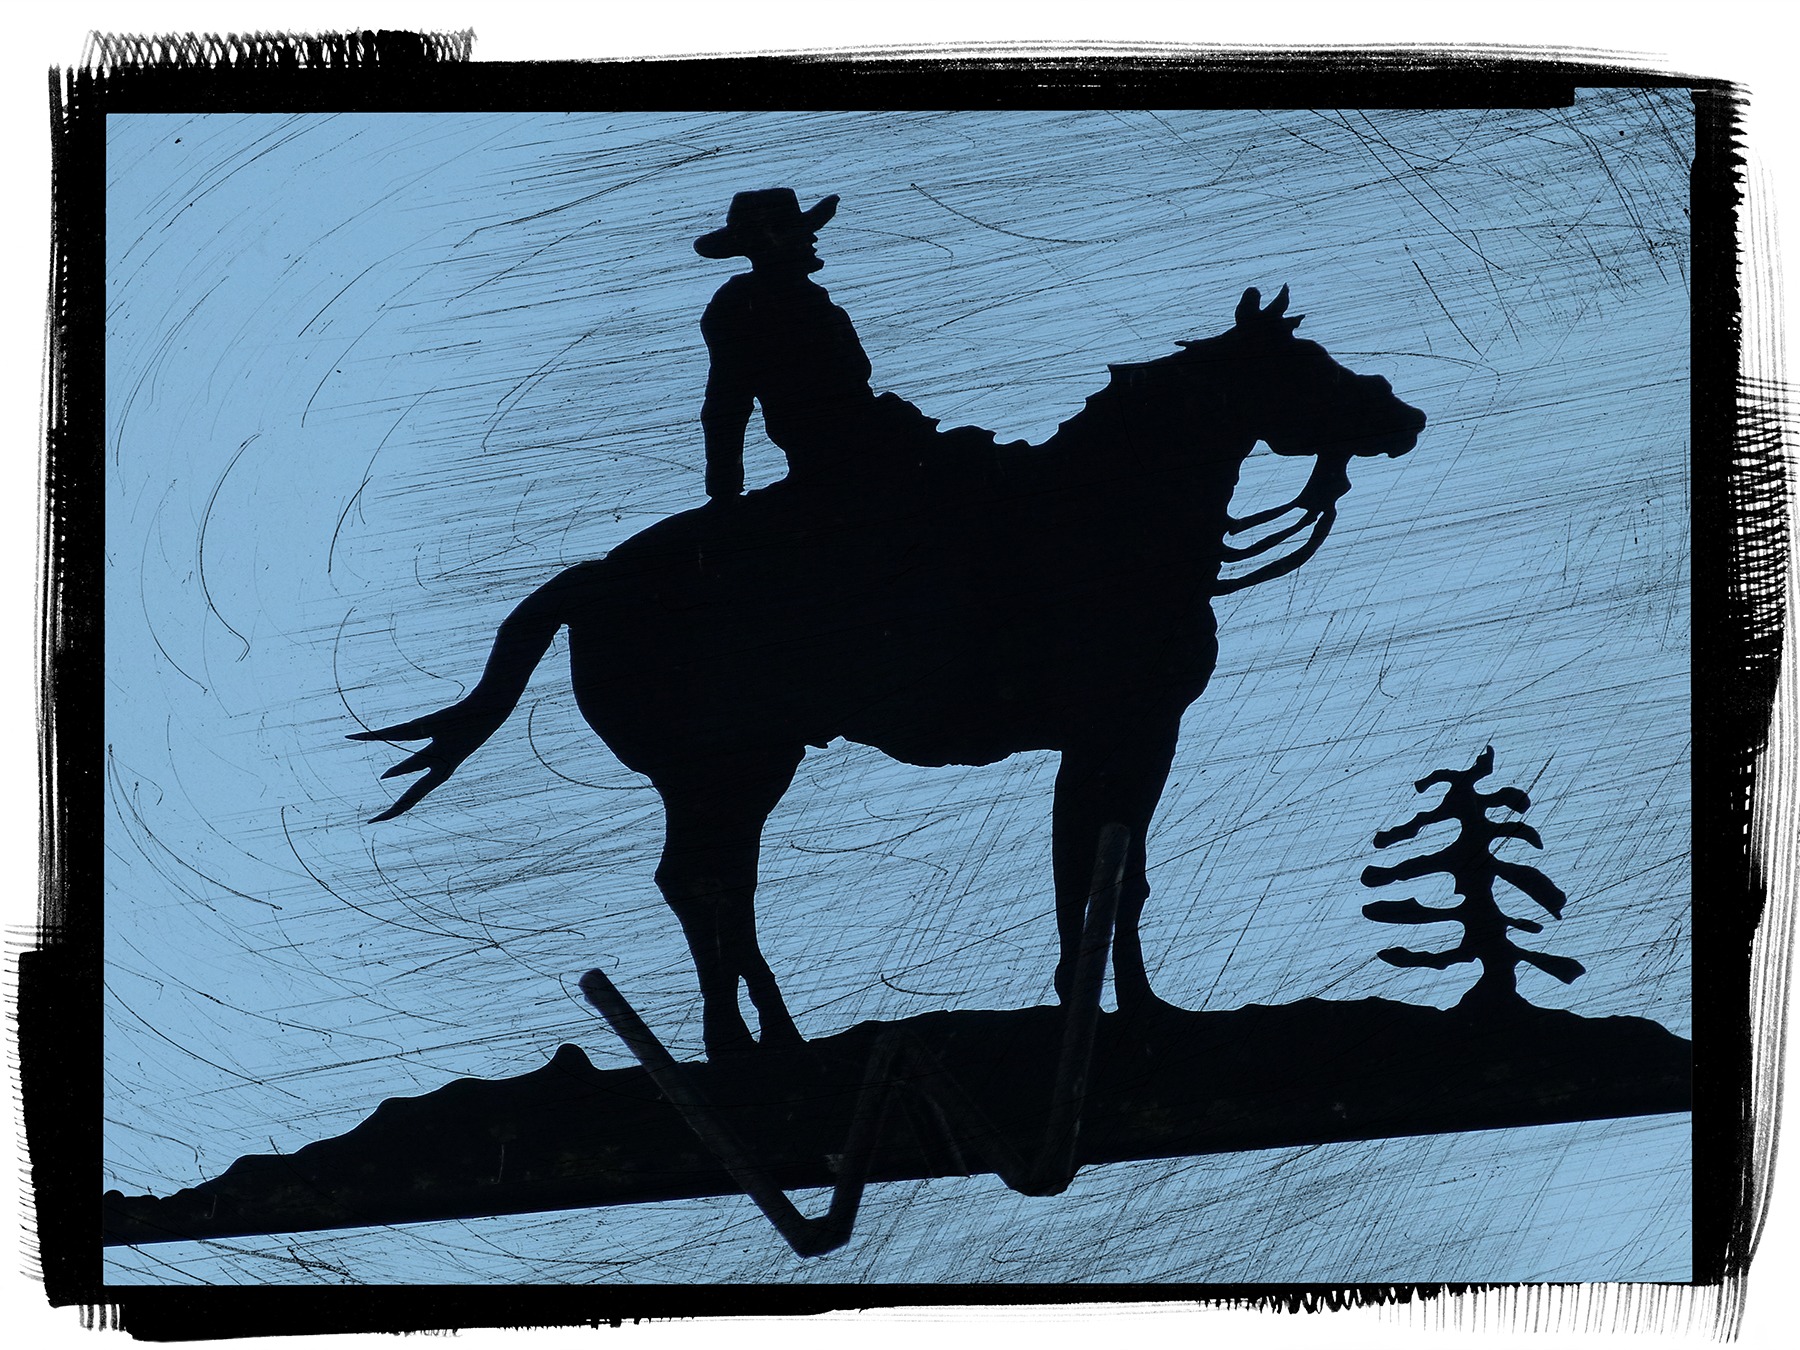
silhouette, texture, rider, horse, painting, sketch, drawing, illustration, cowboy, framed, relaxed, metallic, album cover